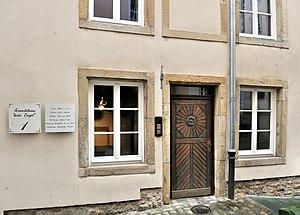
Luxembourg-ville, 1, rue de la Loge